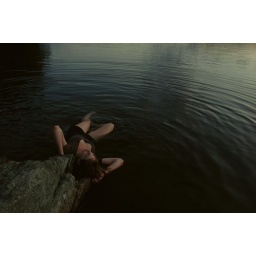
the whole swimming in my clothes thing, it really wasn't intentional. haha